Don Shula

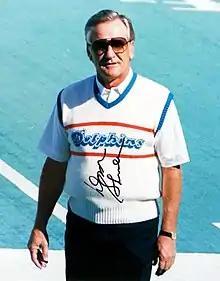
Shula in 1987

Donald Francis Shula (January 4, 1930 – May 4, 2020) was an American professional football player, coach and executive who served as a head coach in the National Football League (NFL) from 1963 to 1995. He played seven seasons as a defensive back in the NFL. For most of his career, Shula was the head coach of the Miami Dolphins.